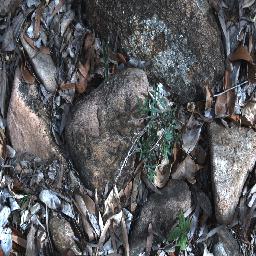
Label: negative